Nuclear weapons testing

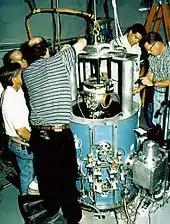
Subcritical experiment at the Nevada National Security Site

Since the 1996 Comprehensive Nuclear-Test-Ban Treaty, "nuclear explosions" of all kinds are banned. Nuclear nations have invested in many alternatives to maintain confidence in weapon capability: